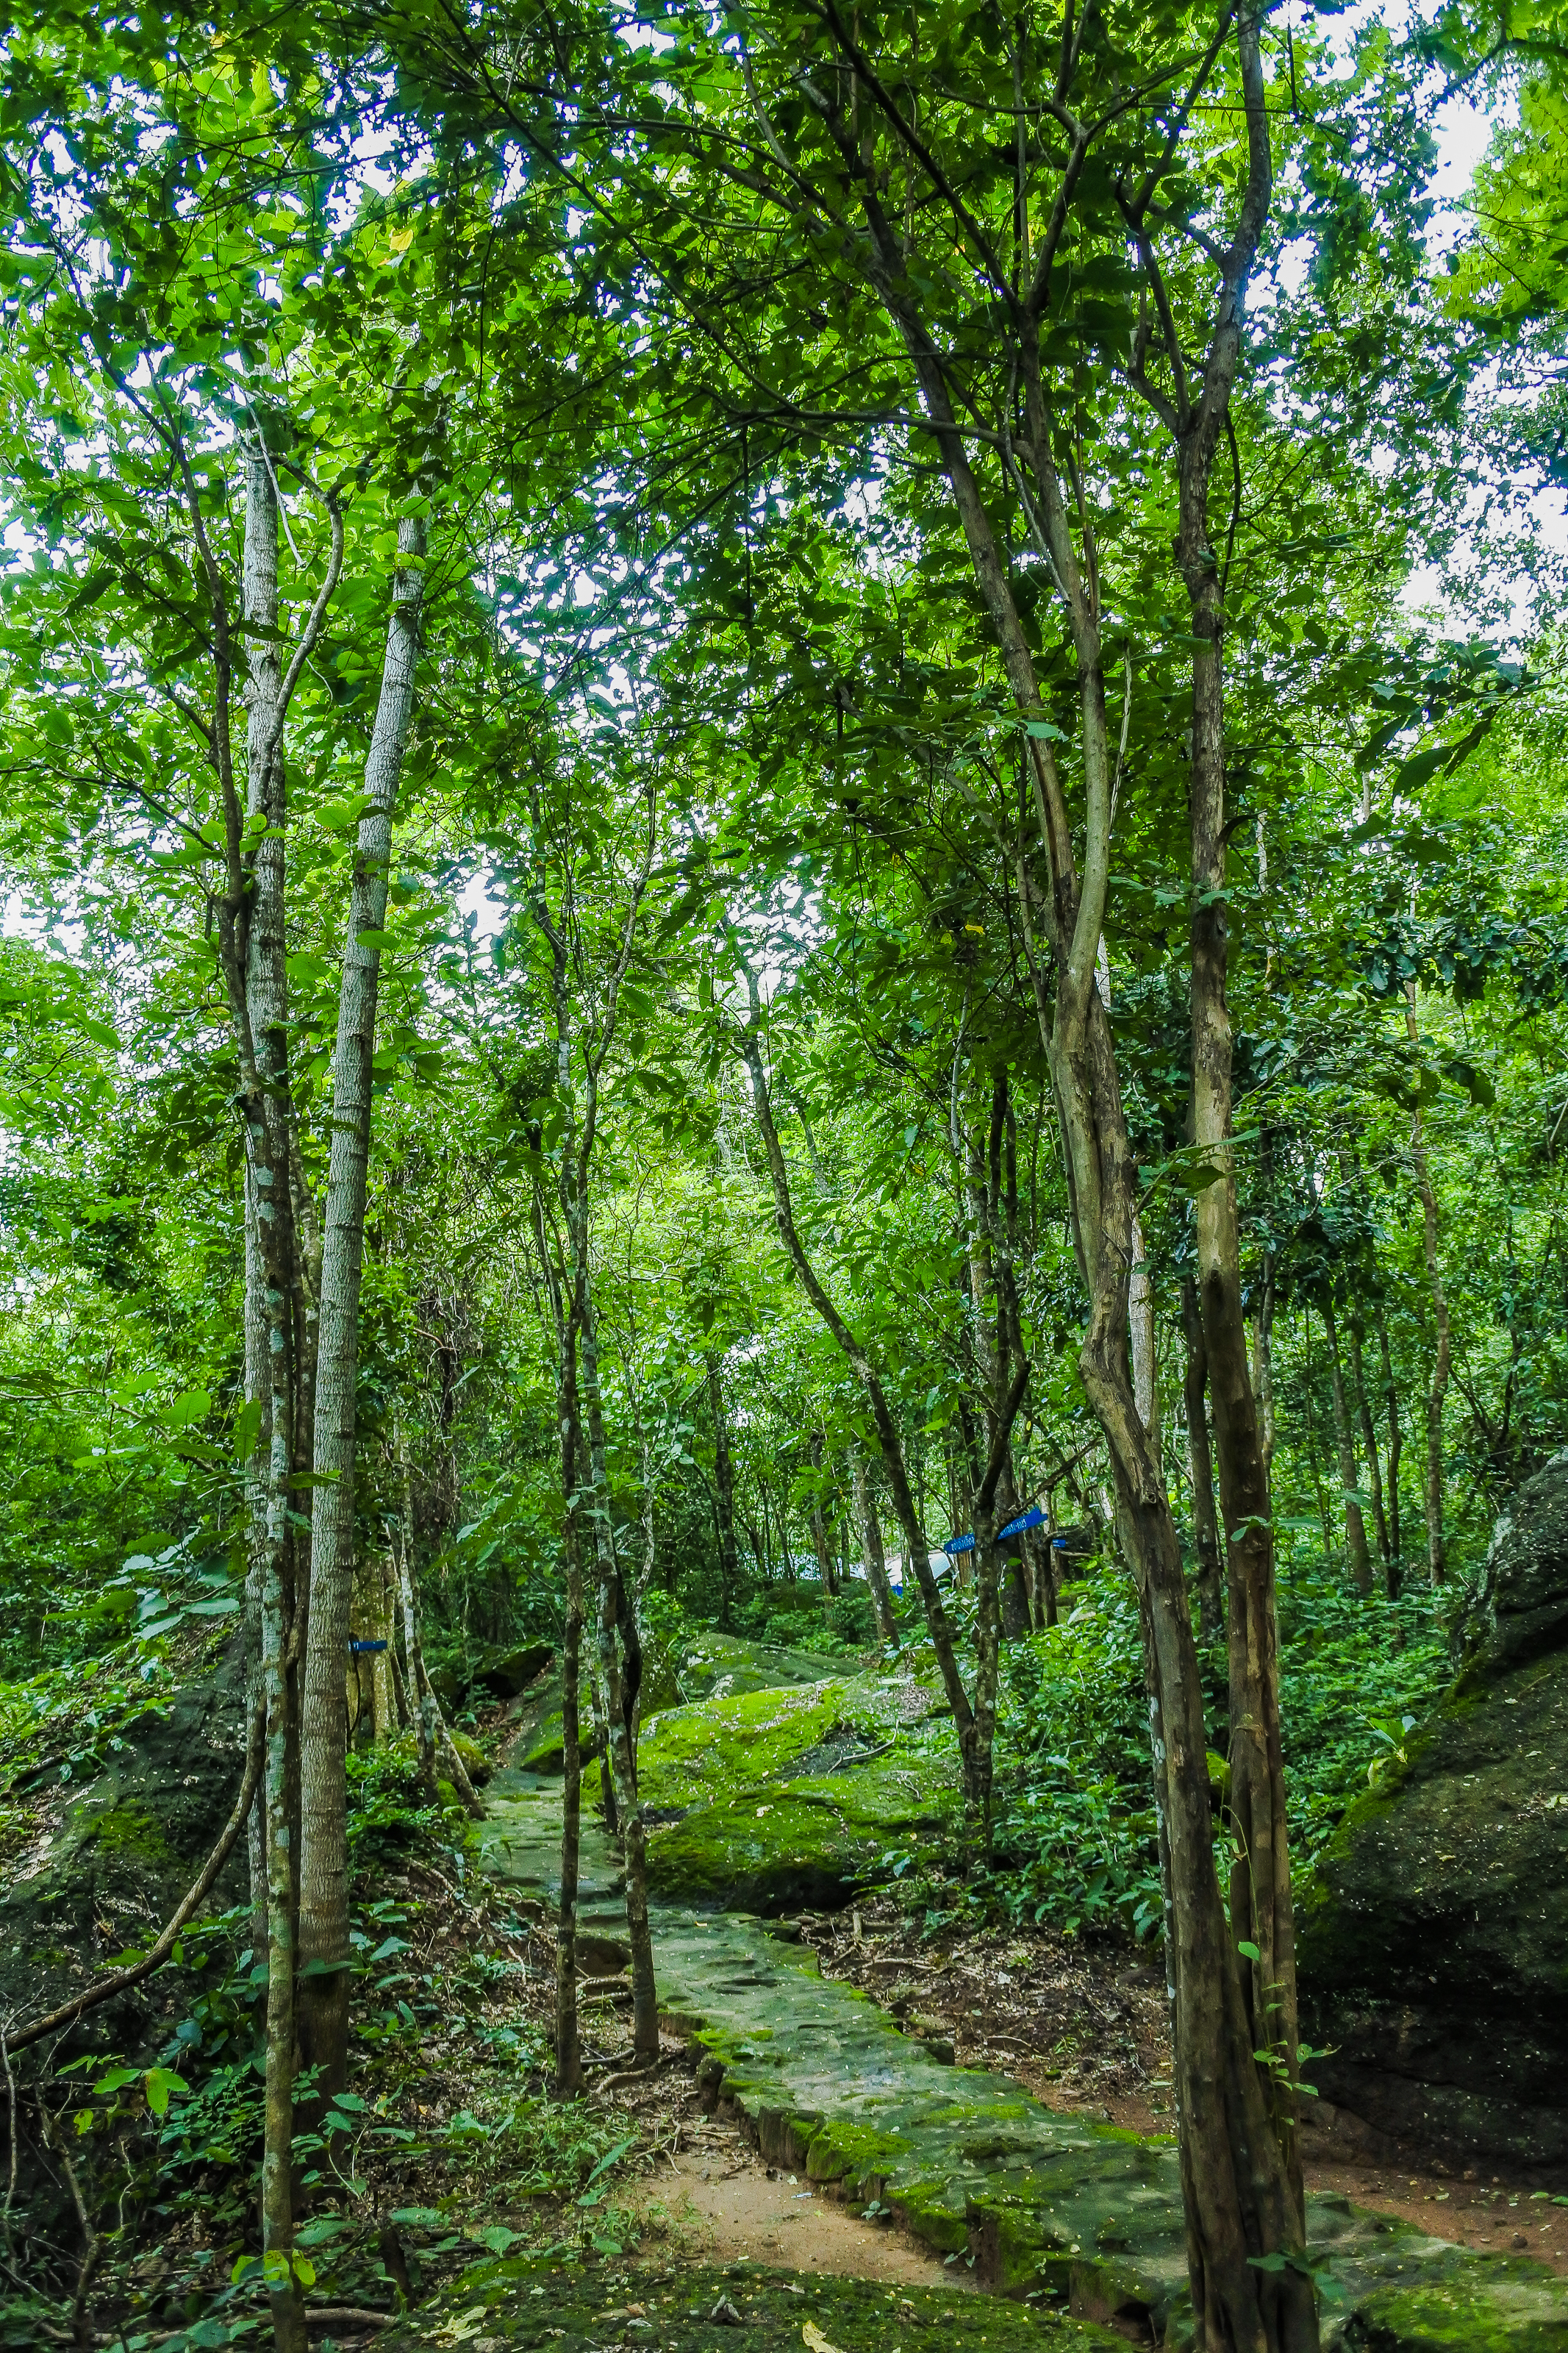
beautiful, beauty, bloom, blooming, blossom, botanical, botany, bouquet, close, closeup, color, colorful, cool, countryside, flora, floral, flower, freshness, garden, gardening, grass, green, ground, holidays, home, house, landscape, landscaped, landscaping, lawn, lush, manicured, natural, nature, outdoor, park, path, paved, pavement, perennial, petal, plant, pretty, red, seasonal, stone, summer, walkway, white, yard, tree, forest, nature reserve, natural environment, woodland, vegetation, natural landscape, tropical and subtropical coniferous forests, Northern hardwood forest, old growth forest, valdivian temperate rain forest, jungle, temperate broadleaf and mixed forest, woody plant, biome, grove, rainforest, leaf, ecoregion, riparian forest, trunk, deciduous, temperate coniferous forest, terrestrial plant, plant community, trail, spruce fir forest, state park, wildlife, national park